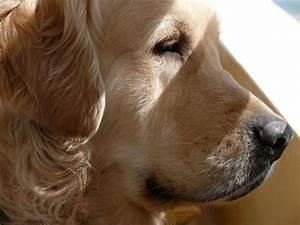
dog